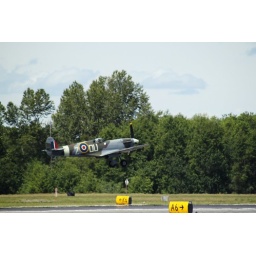
Flying Heritage Collection Fly Day May 22 2010 - Paul Allen's vintage airplane museum, many in flying order